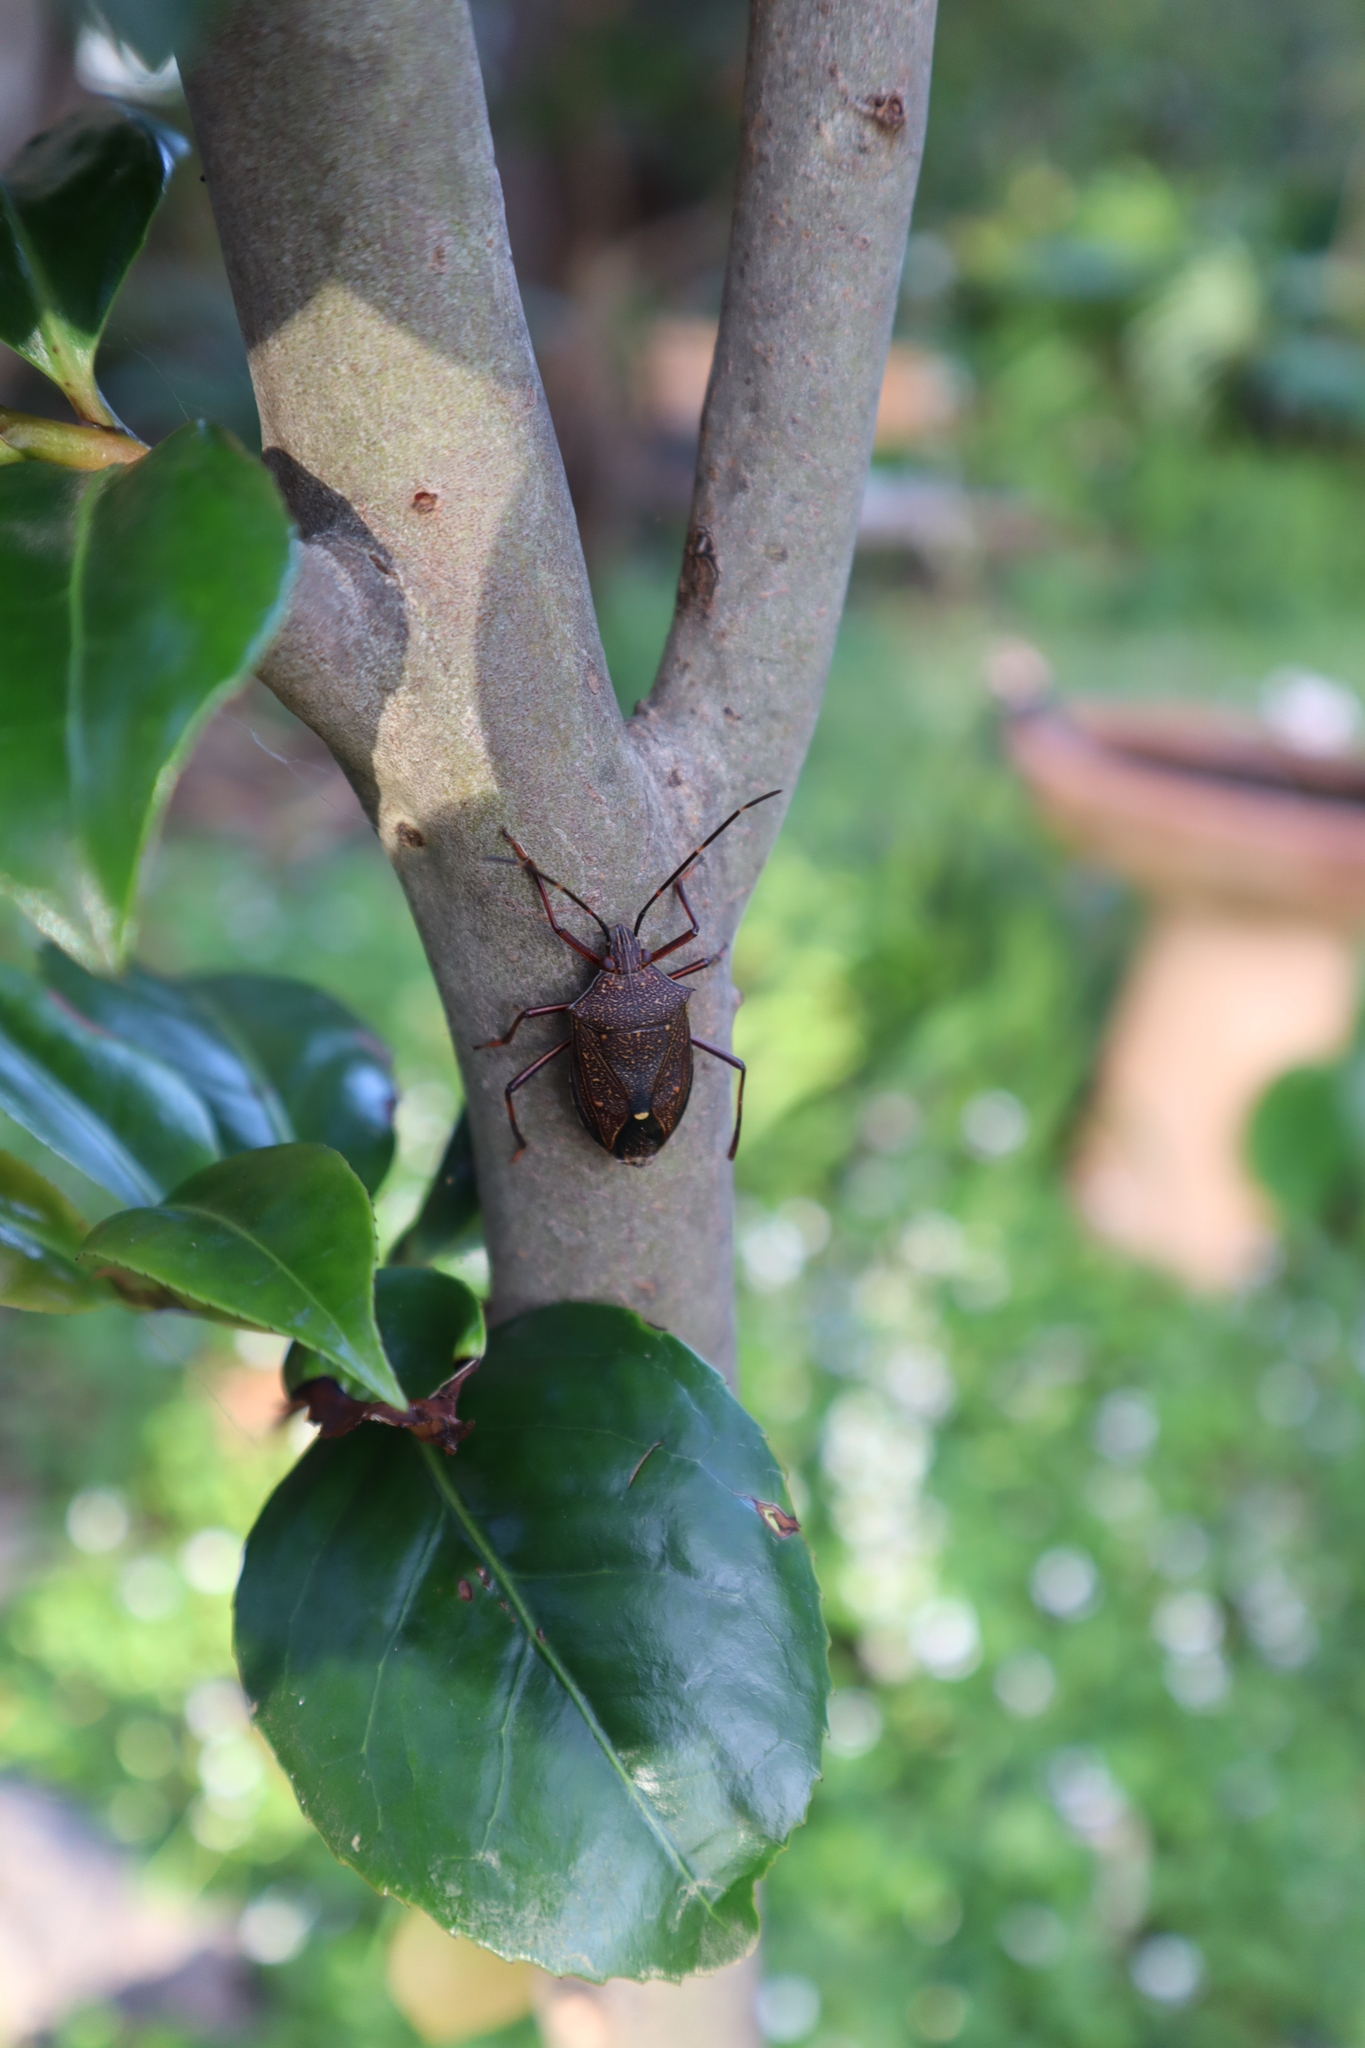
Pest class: stink_bug